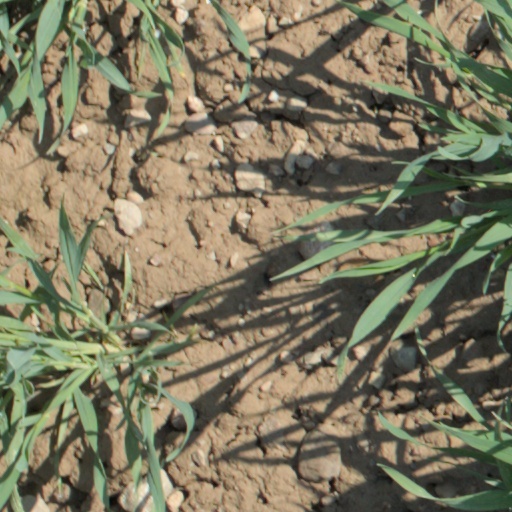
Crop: wheat